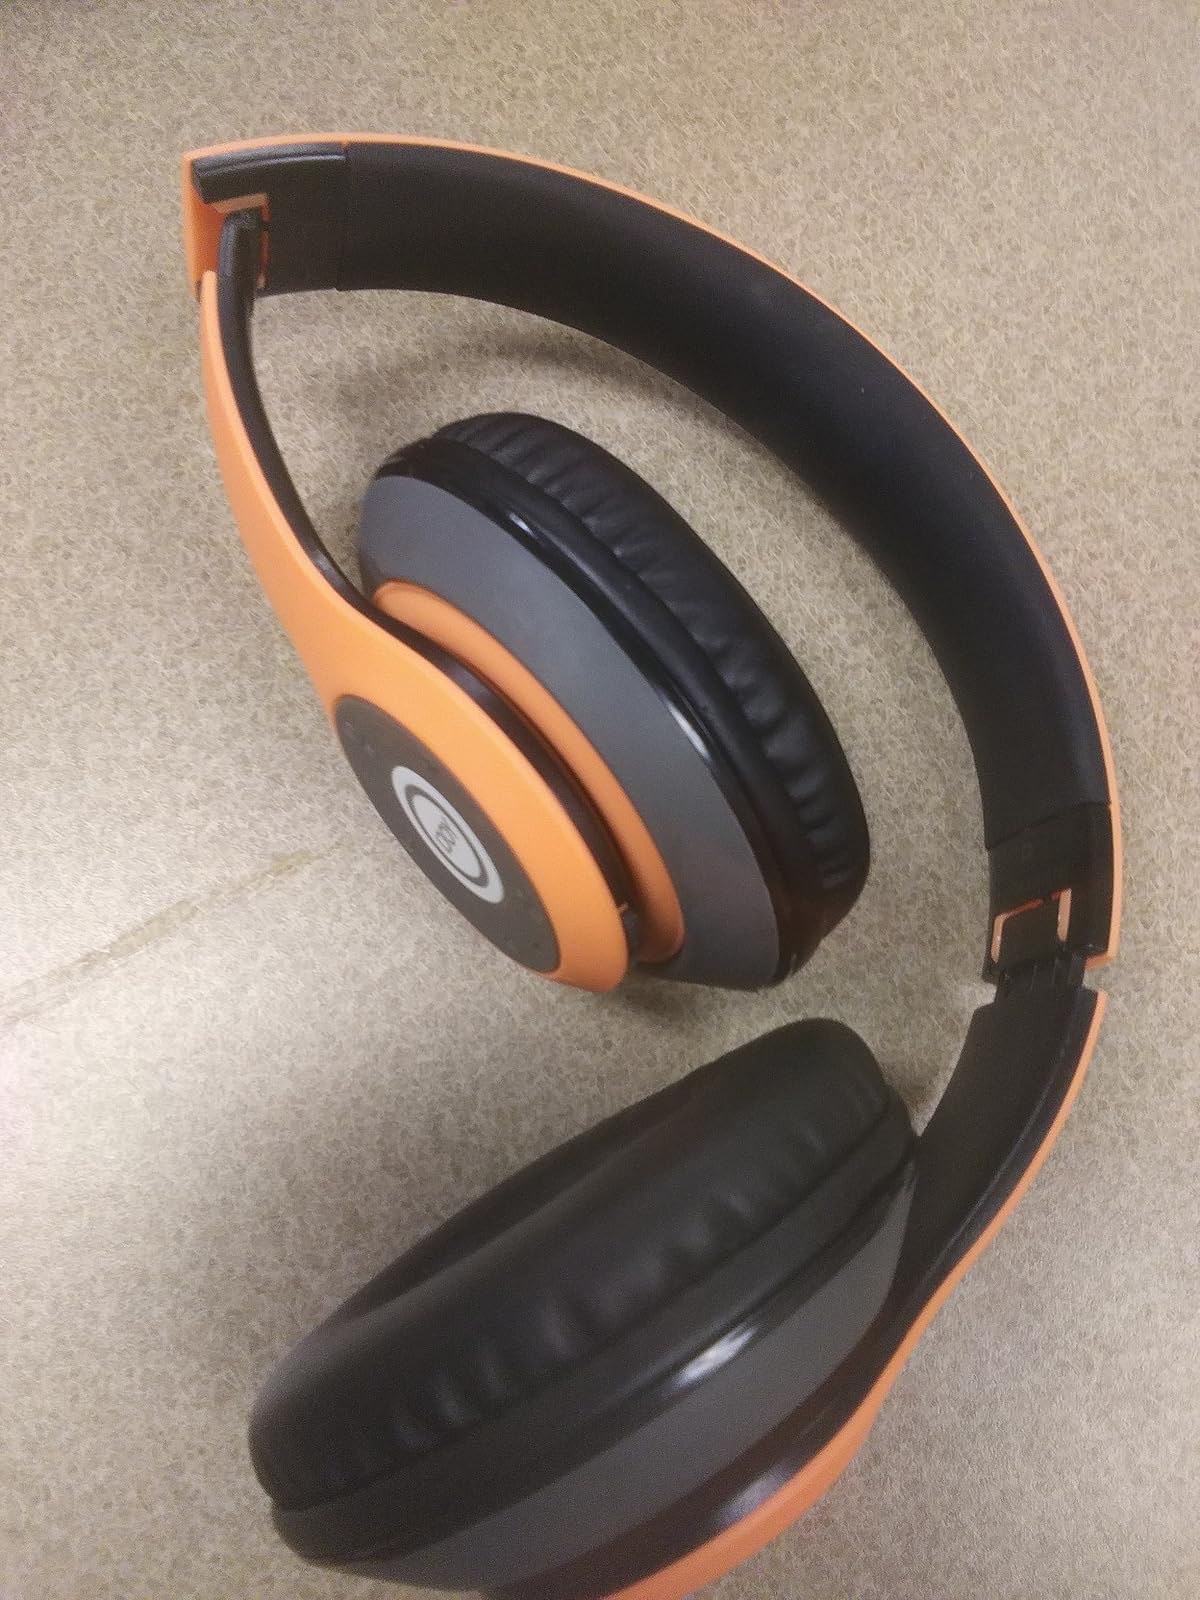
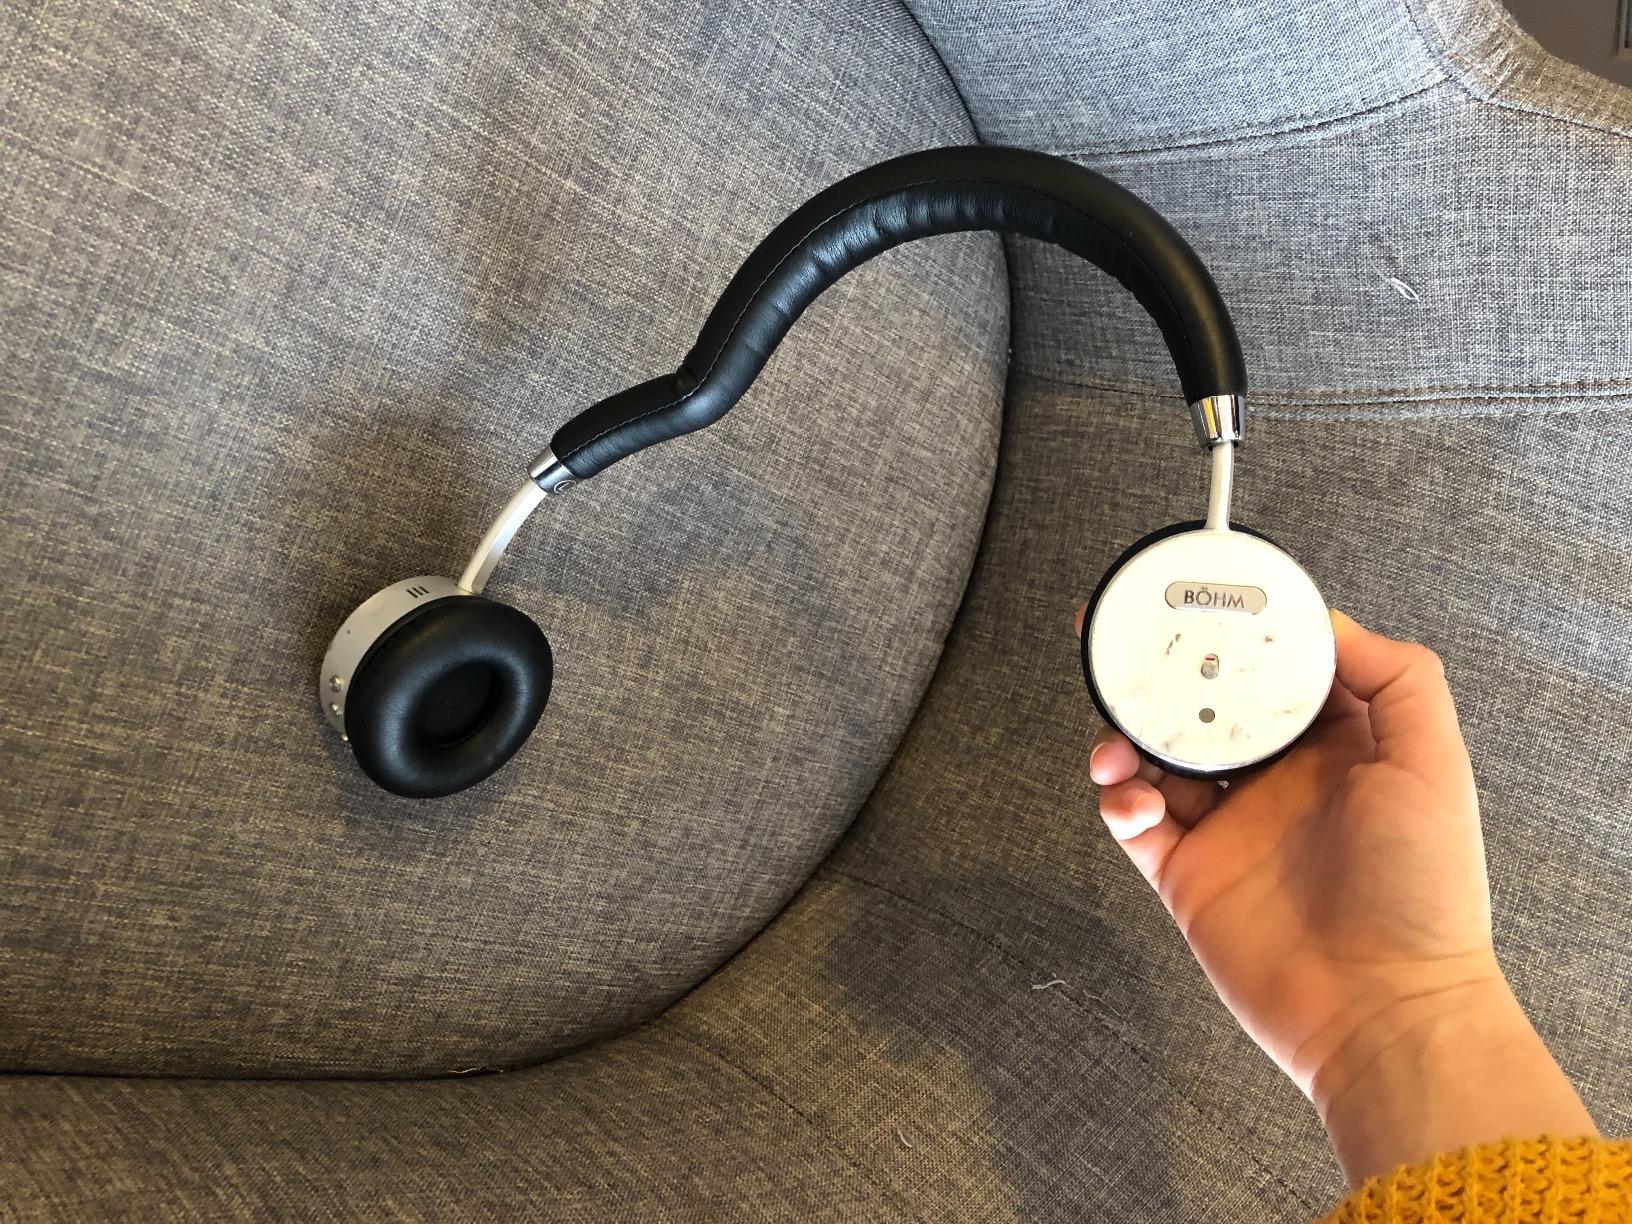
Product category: headphones
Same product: no